El Progreso, Jutiapa

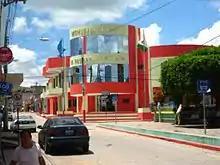
City hall

The main town contains several restaurants and churches. El Progreso has a well-designed park and a sports and recreation centre which attracts visitors not only from the surrounding areas but also from further afield. There are a number of primary schools and pre-school institutions as well as private educational centres, including Colegio Evangelico Horeb, Colegio Parroquial Mixto Nuestra Señora De Lourdes, Colegio Particular Mixto Liceo Progreso, Cpmi Liceo Progreso, Escuela Regional De Hoteleria Y Turismo Ecologico, Liceo Bilingüe, and Fray Amadeo Ruano Najarro.